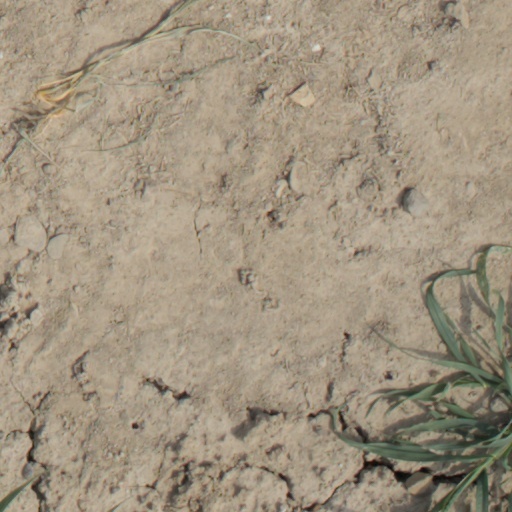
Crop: wheat